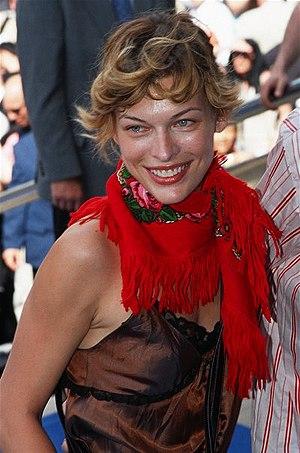
Milla Jovovich à Cannes (2002)
Milica Jovovitch — orthographié Milica Jovović, en cyrillique serbe Милица Јововић, en ukrainien Міліца Йовович, en russe Милица Йовович —, dite Milla Jovovich, est une actrice, chanteuse, styliste et ex-mannequin russo-serbe naturalisée américaine, née le 17 décembre 1975 à Kiev.